Maurice Halbwachs

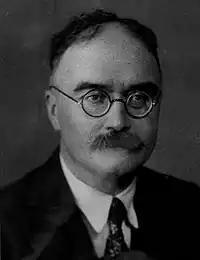

Maurice Halbwachs (11 March 1877 – 16 March 1945) was a French philosopher and sociologist known for developing the concept of collective memory. Halbwachs also contributed to the sociology of knowledge with his "La Topographie Legendaire des Évangiles en Terre Sainte", a study of the spatial infrastructure of the New Testament (1951).